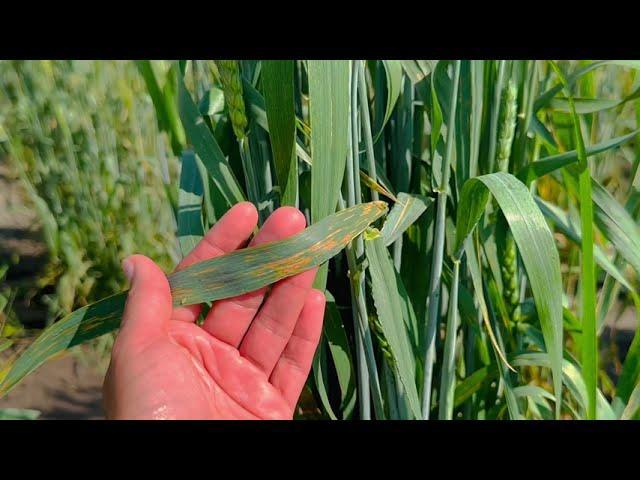
Plant: Wheat
Disease: wheat bacterial leaf streak (black chaff)